List of county roads in Hennepin County, Minnesota

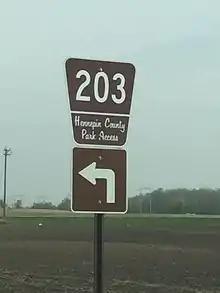
Sign for Park Access Road 203 near Crow-Hassan Park Reserve.

County Road 81 runs from MN 101 (Main Street) in Rogers to Washington Avenue North in Minneapolis, turned over to Hennepin County maintenance along with part of old State Highway 101 (MN 101) in the 1988 highway swap for what is now U.S. Highway 169 and State Highway 62 (MN 62). Portions of County Road 81 are known in the present day as West Broadway and Bottineau Boulevard. The route was once maintained by the state, and formerly known as US 52, US 169, MN 101, MN 152 and MN 218 at various points in time prior to 1988.